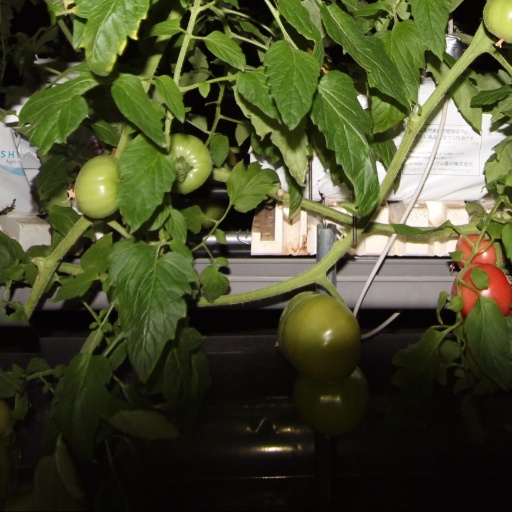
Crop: tomato